Atlético Mineiro–Flamengo rivalry

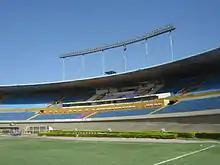

The match was played on 21 August at the Serra Dourada Stadium, in Goiânia, a ground selected by Flamengo. Atlético chose the referee of the encounter, José Roberto Wright. In the match, Atlético forward and best player Reinaldo received a straight red card from after fouling Flamengo's Zico at 33 minutes, in what was described as a "normal" foul and "without much violence". After the foul, Wright then sent off Atlético player Éder for complaining, after which the game was stopped. A turmoil started, in which Atlético's Palhinha and Chicão were also sent off, for insulting the referee. Left with seven players, Atlético's goalkeeper João Leite simulated an injury at the restart of the match, but Wright refused to stop the game. Atlético defender Osmar then held the ball with his hands, preventing the restart, for which he too was sent off and the match ended at the 37-minute mark, because Atlético had less than seven players on the field. The match ended in a 0–0 draw, which meant qualification for Flamengo, as it had the best goal difference in the group stage.